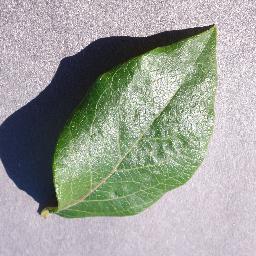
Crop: blueberry
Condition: healthy